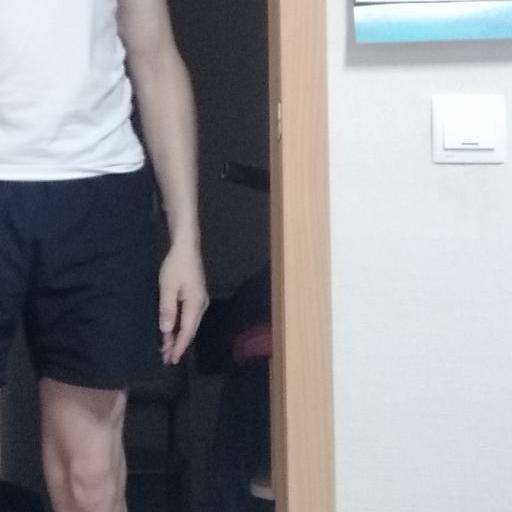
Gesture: no_gesture